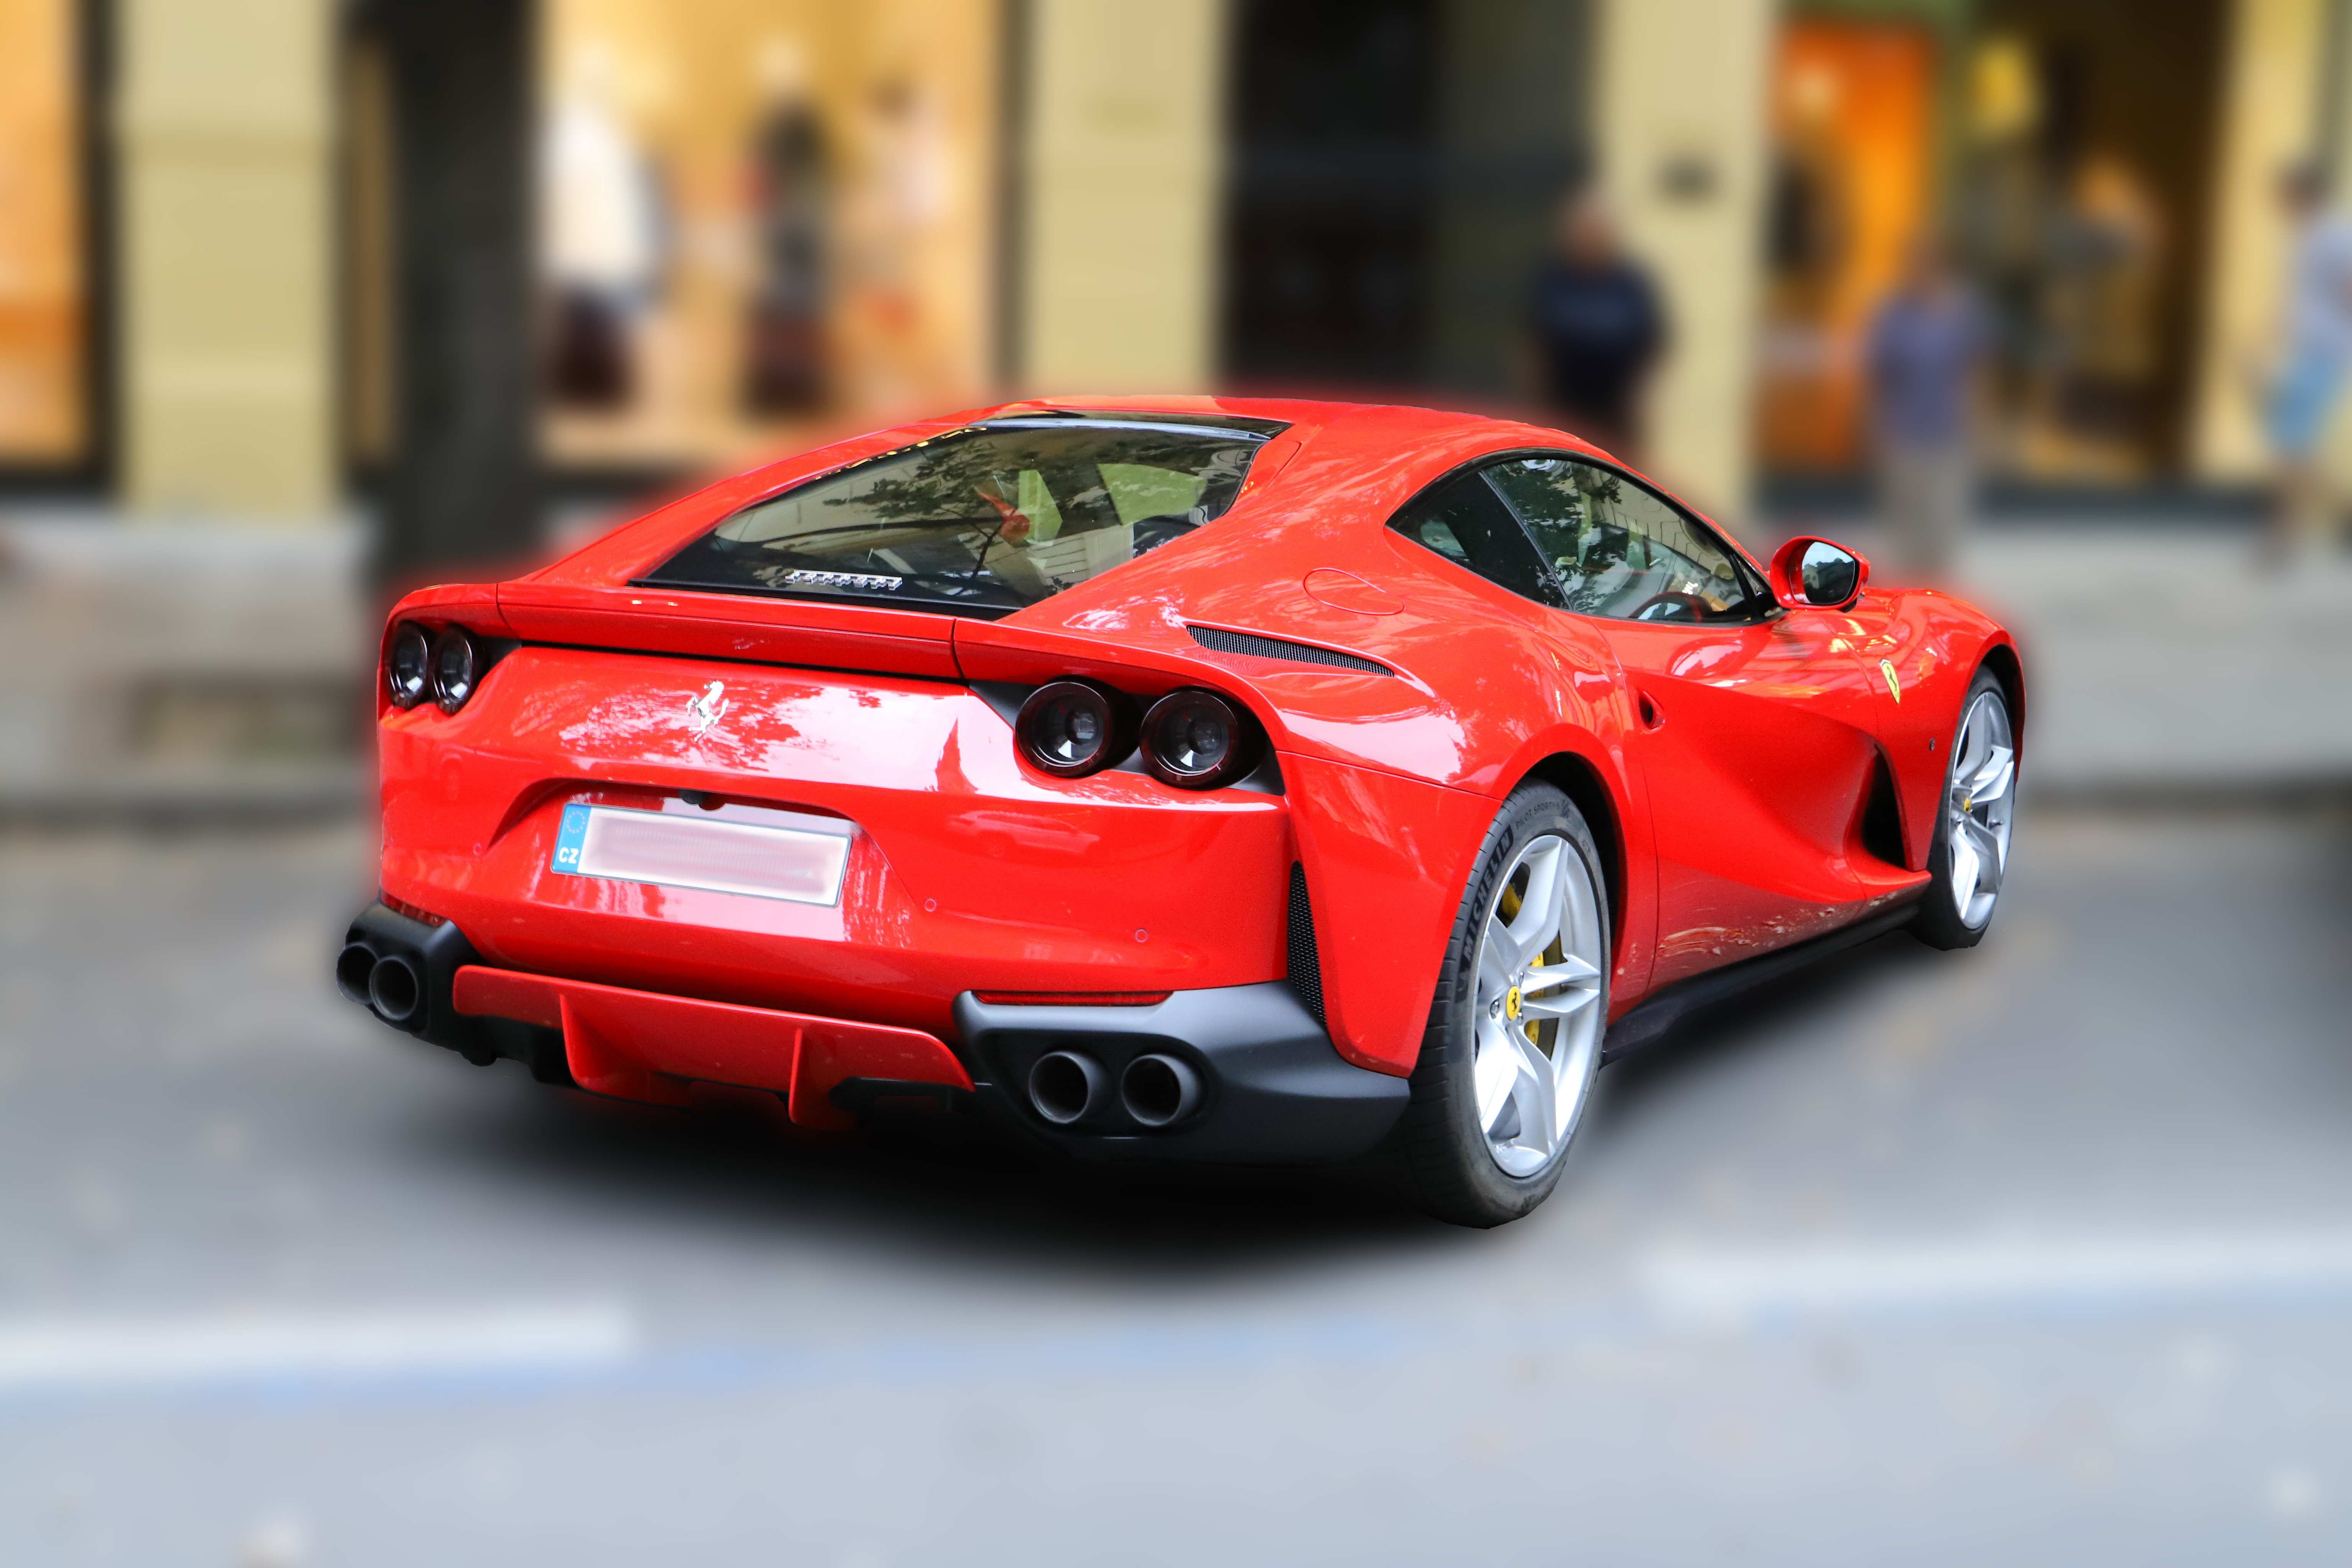
Canon EOS, land vehicle, vehicle, car, automotive design, supercar, sports car, performance car, coupe, luxury vehicle, sedan, wheel, race car